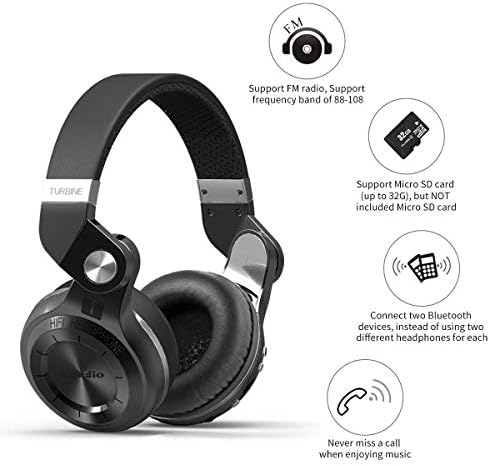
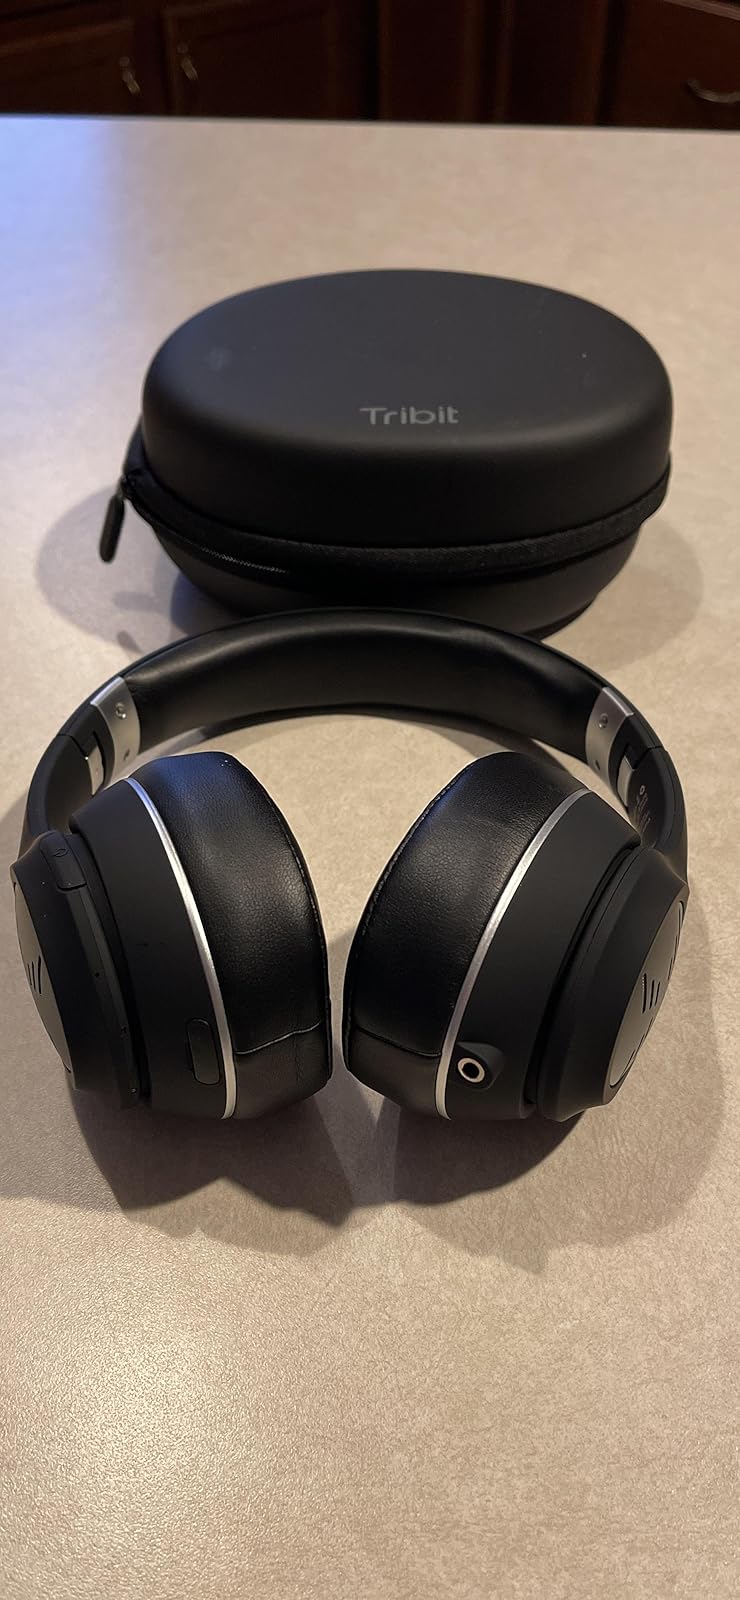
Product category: headphones
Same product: no